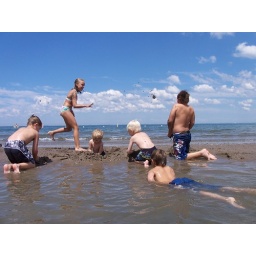
Dillon is about to get blasted in the face with a ball of sand.